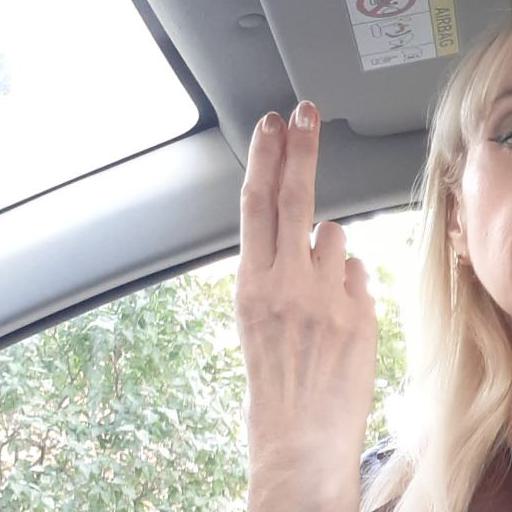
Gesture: two_up_inverted